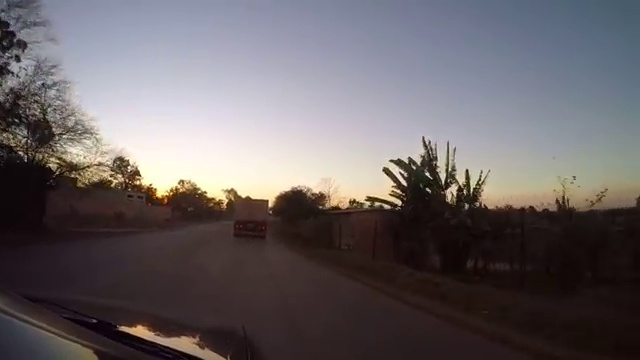
Fire: no
Smoke: no